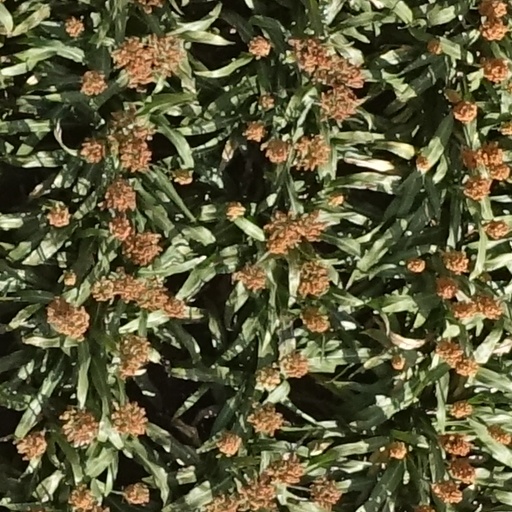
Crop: sorghum